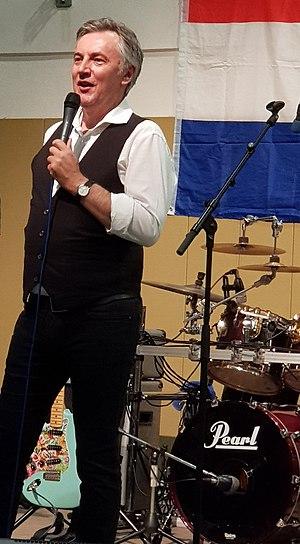
L’élection présidentielle croate de 2019-2020 se tient les 22 décembre 2019 et 5 janvier 2020 afin d'élire le président de la république de Croatie pour un mandat de cinq ans.
Les élections législatives croates de 2020 se tiennent de manière anticipée le dimanche 5 juillet 2020, afin d'élire les 151 députés de la 9ᵉ législature du Parlement pour un mandat de quatre ans.
Miroslav Škoro, né le 29 juillet 1962 à Osijek, est un musicien croate.